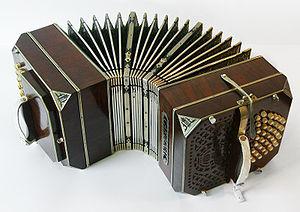
Le bandonéon est un instrument de musique à vent, à soufflet et à clavier de la famille des instruments à anches libres, originaire d'Allemagne.
Le concertina est un instrument de musique à vent et à anches libres, comme l'accordéon. Il a été inventé en 1829 par Sir Charles Wheatstone, qui en a breveté une version améliorée en 1844. Le concertina a des boutons disposés aux deux bouts du soufflet et se distingue de l’accordéon par la direction de pression des boutons : identique à celle du soufflet pour le concertina, perpendiculaire pour l’accordéon.